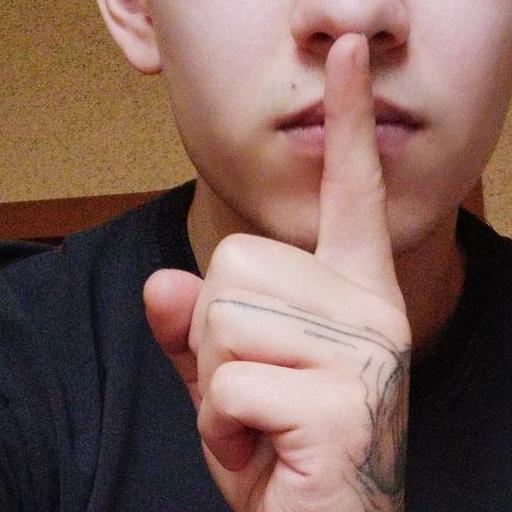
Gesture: mute